Bunkō

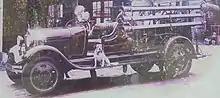
Bunkō on the side of a firetruck

He did this without ever being trained to do so, only copying what he saw the other firefighters do. He was also able to distinguish between the sound of the telephone bell and the fire-alert bell, and in the case of a fire he would howl to alert the others that it was time for dispatch. During the dispatch he would ride along on the side-step of the Chevrolet fire truck, never once falling off in all his dispatches.